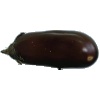
Label: eggplant